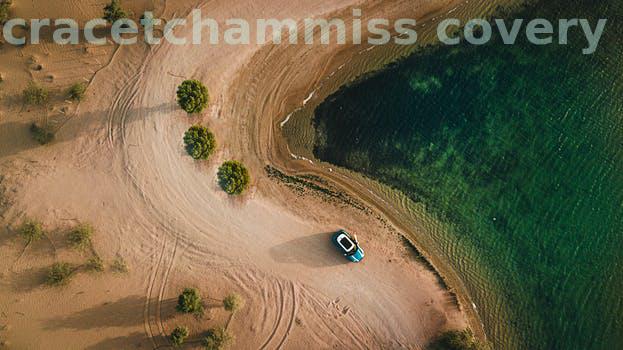
Label: Watermark